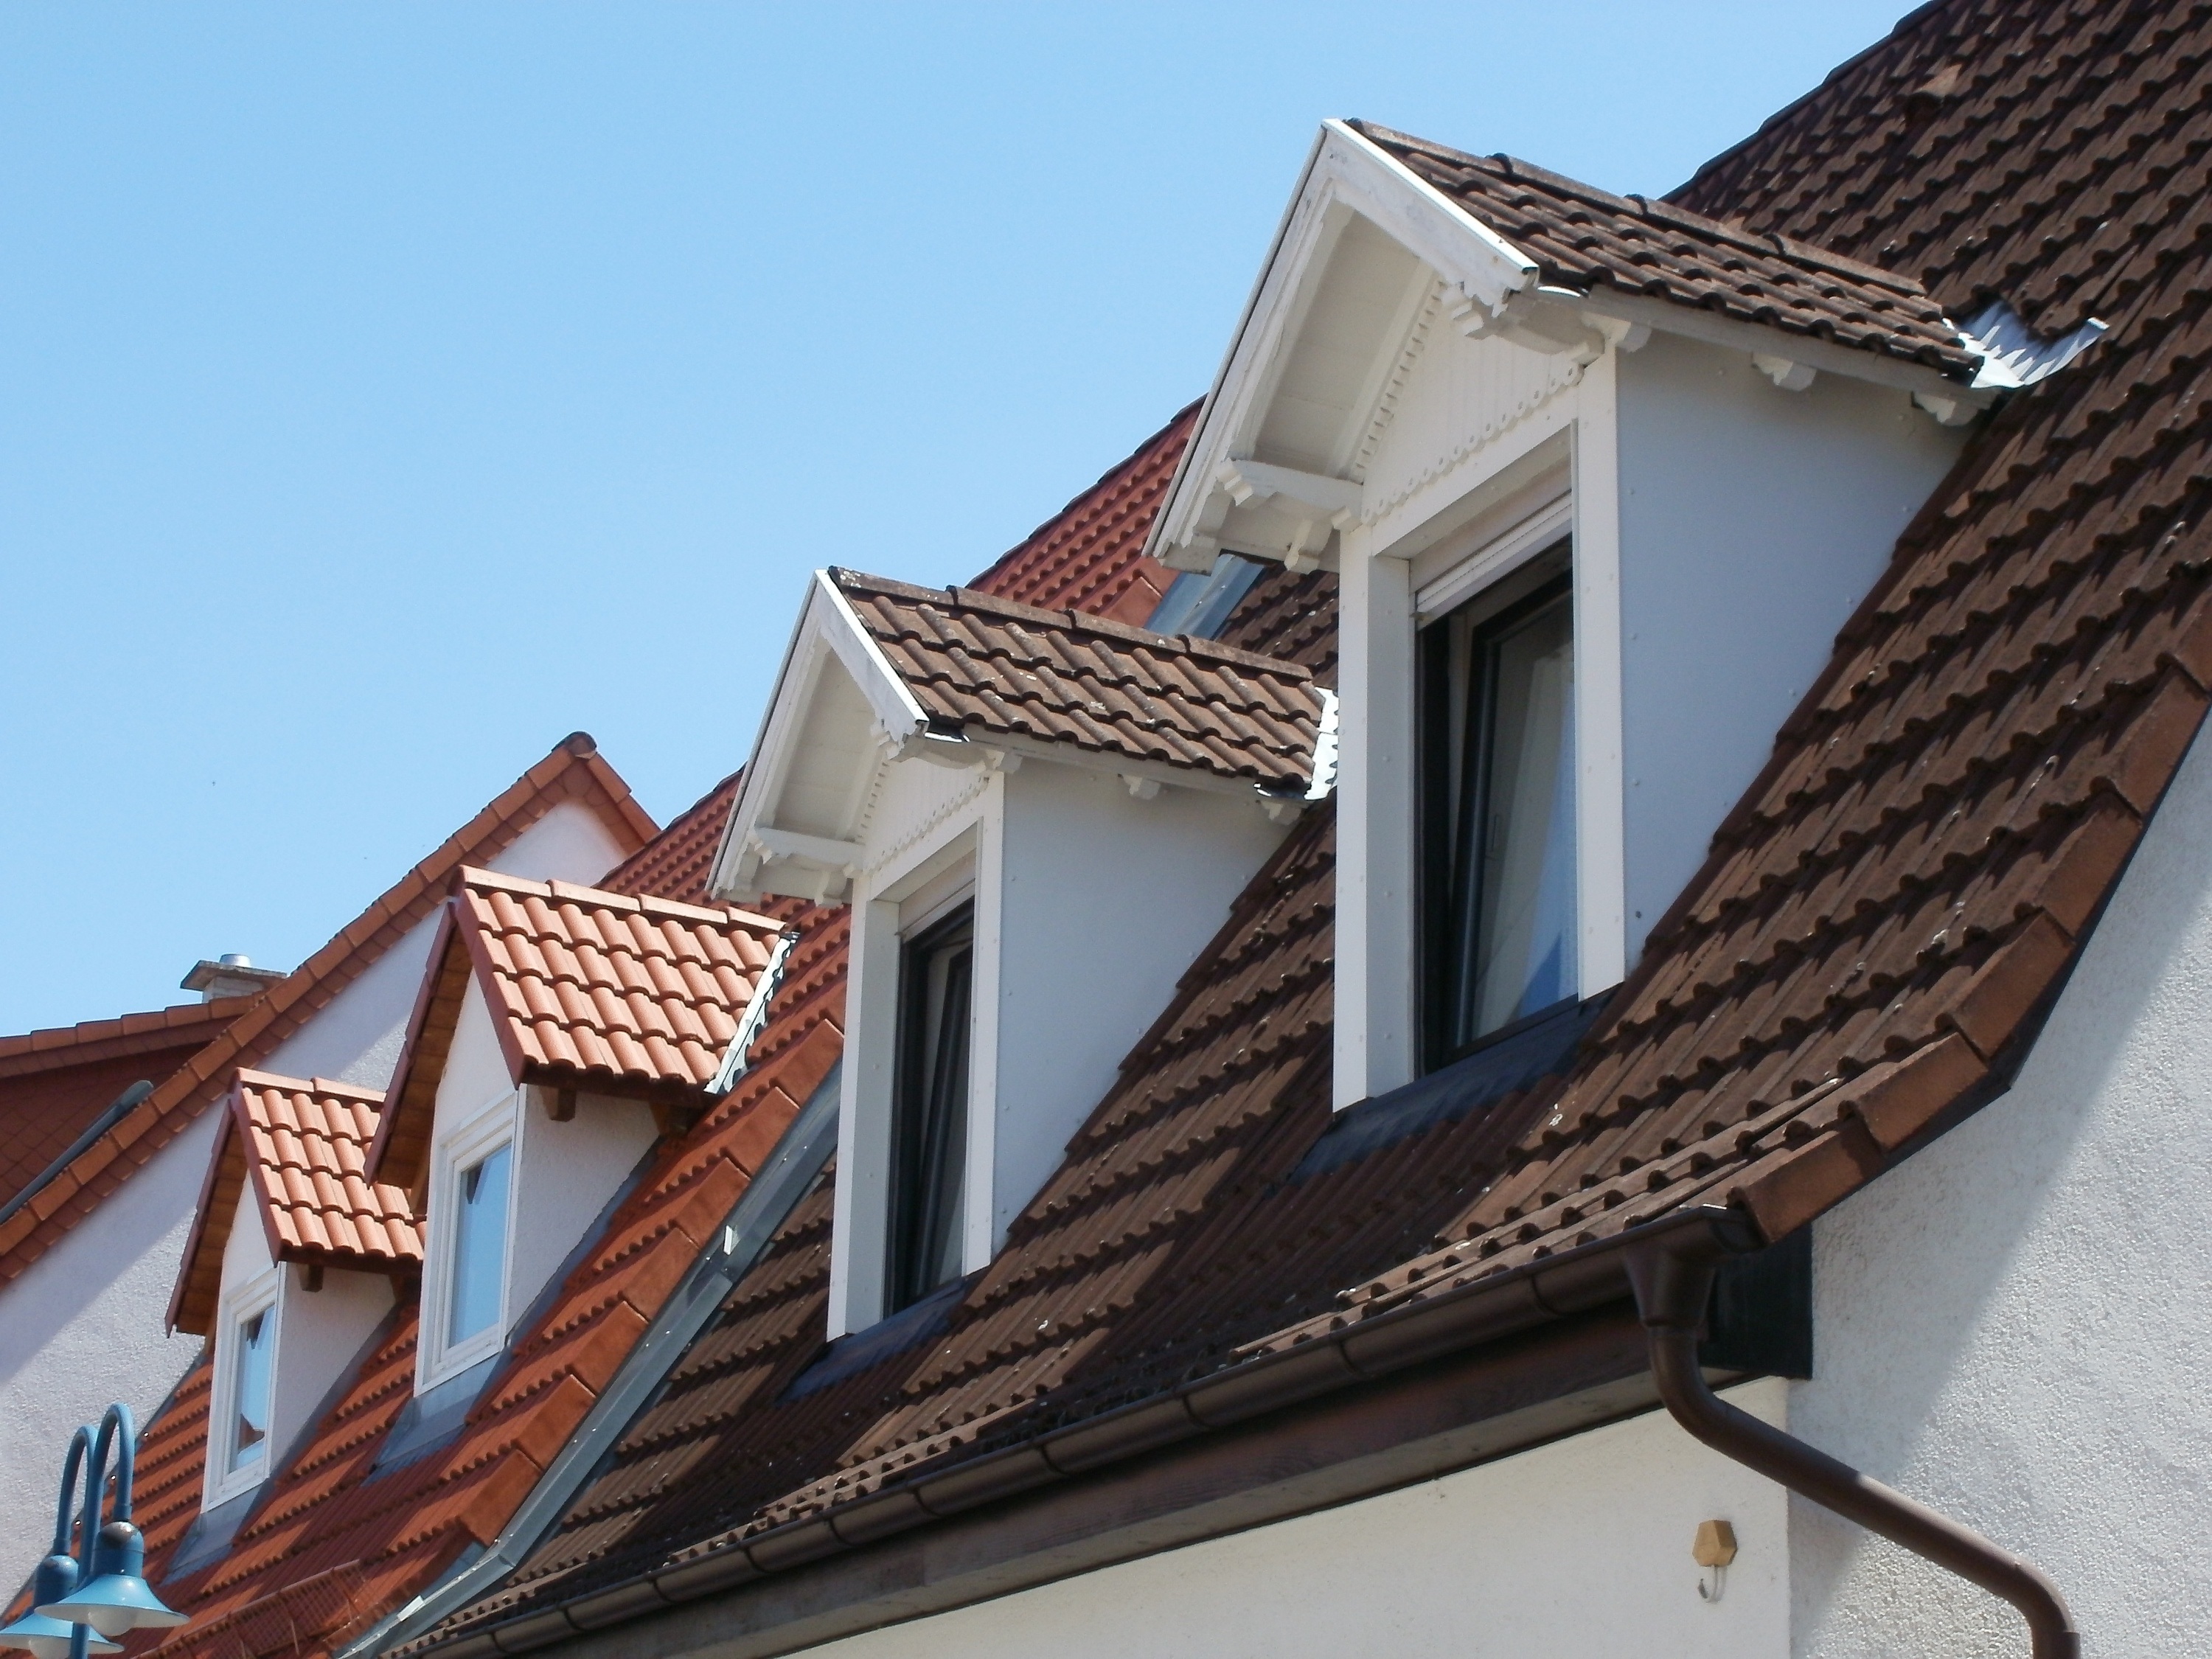
architecture, structure, wood, house, window, roof, building, home, balcony, construction, facade, residence, property, exterior, roofing, design, siding, dormer windows, outdoor structure